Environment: real
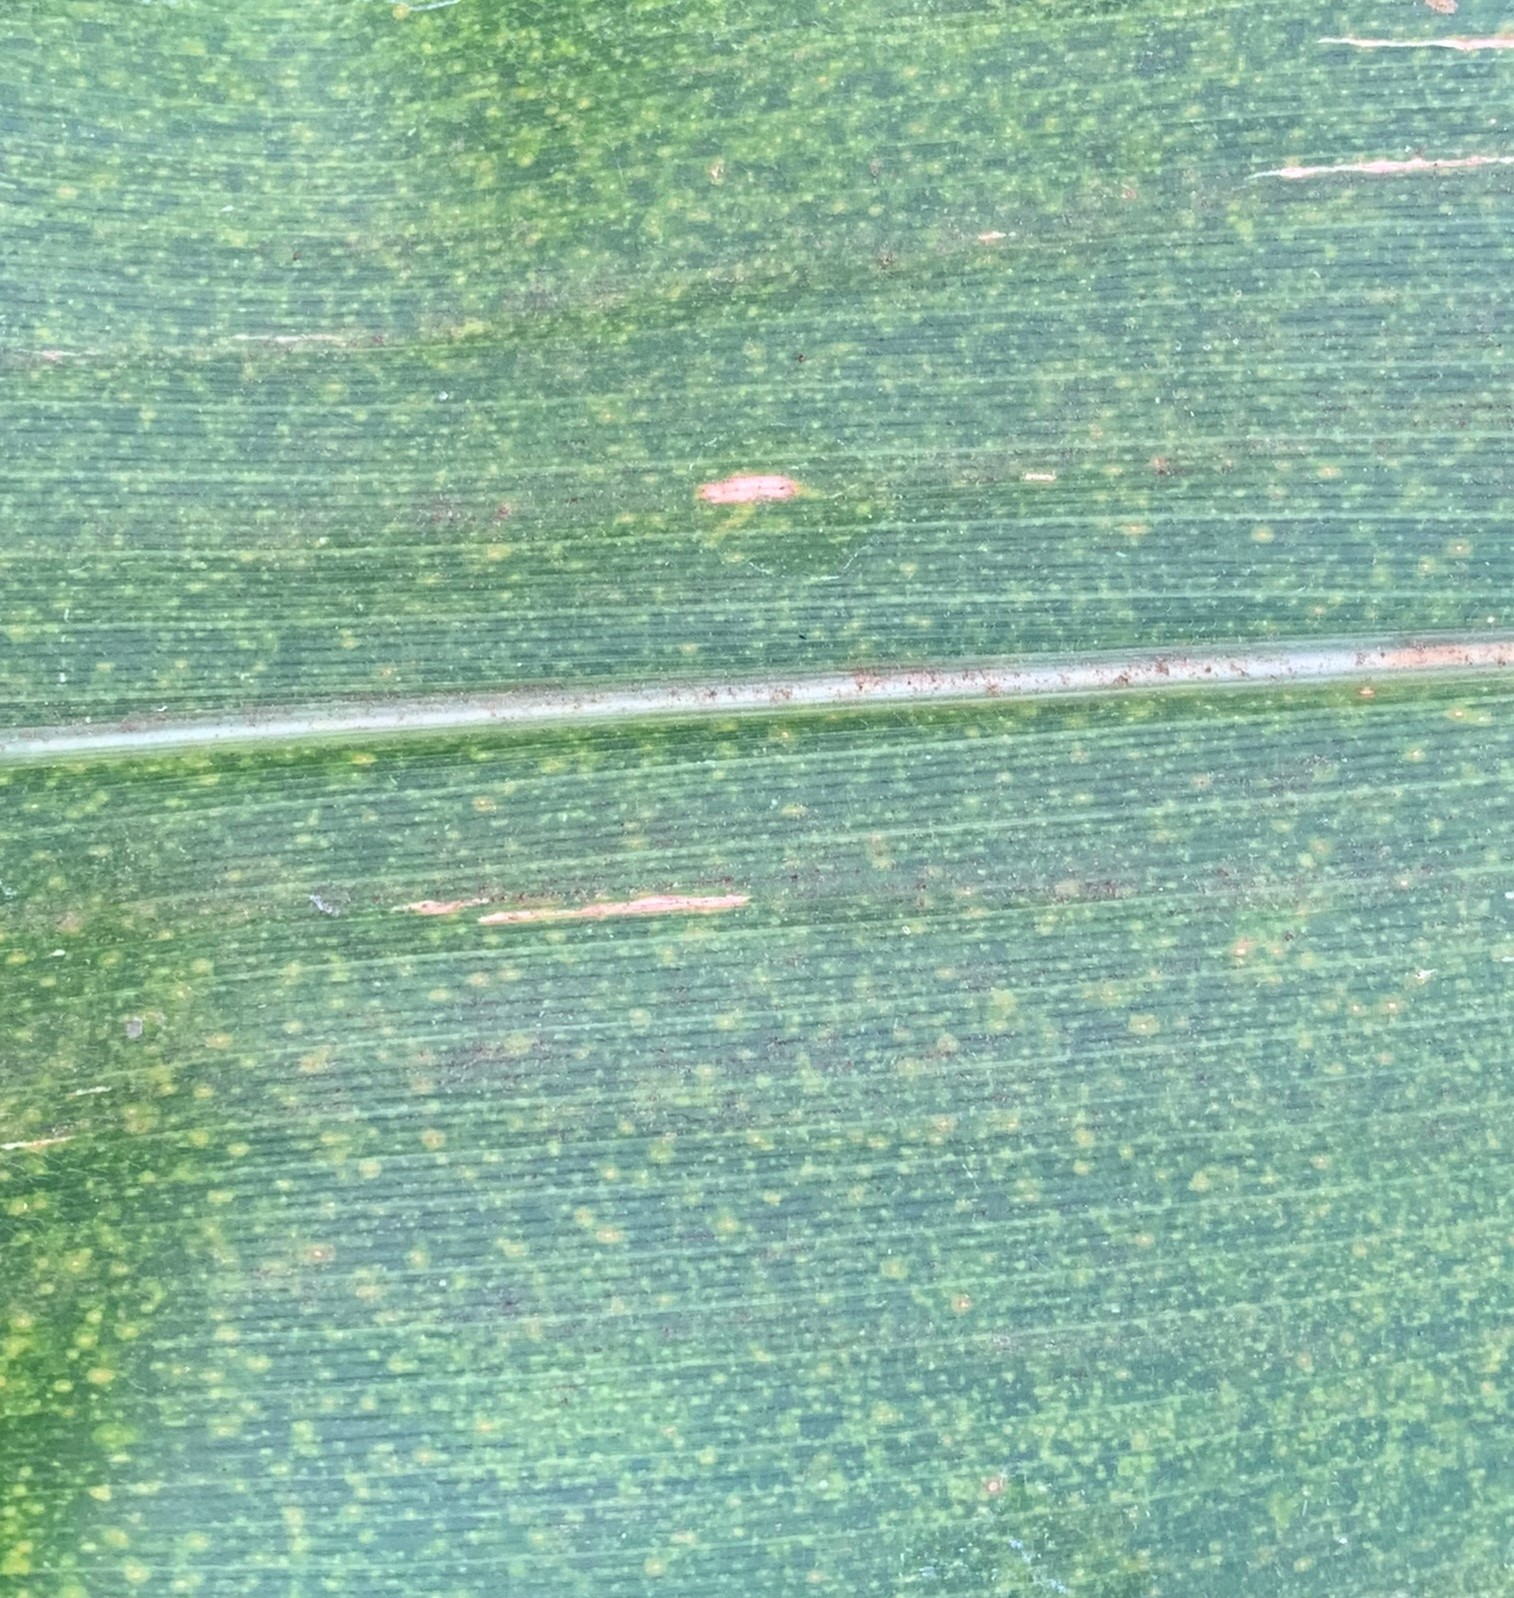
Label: lethal_necrosis